X PixMap

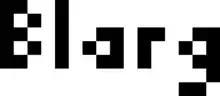
Blarg.xpm (XPM2) rendered by XnView

ACDSee, Amaya, CorelDRAW, GIMP, ImageMagick, IrfanView (formats plugin), PaintShop Pro, PMView, Photoshop (plugins), and XnView among others support XPM. Gravatar also supports XPM.